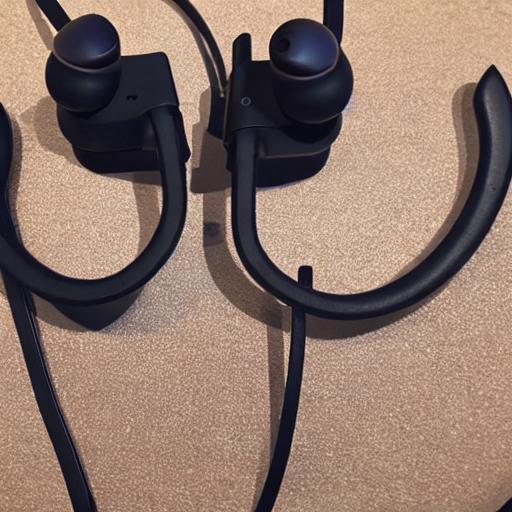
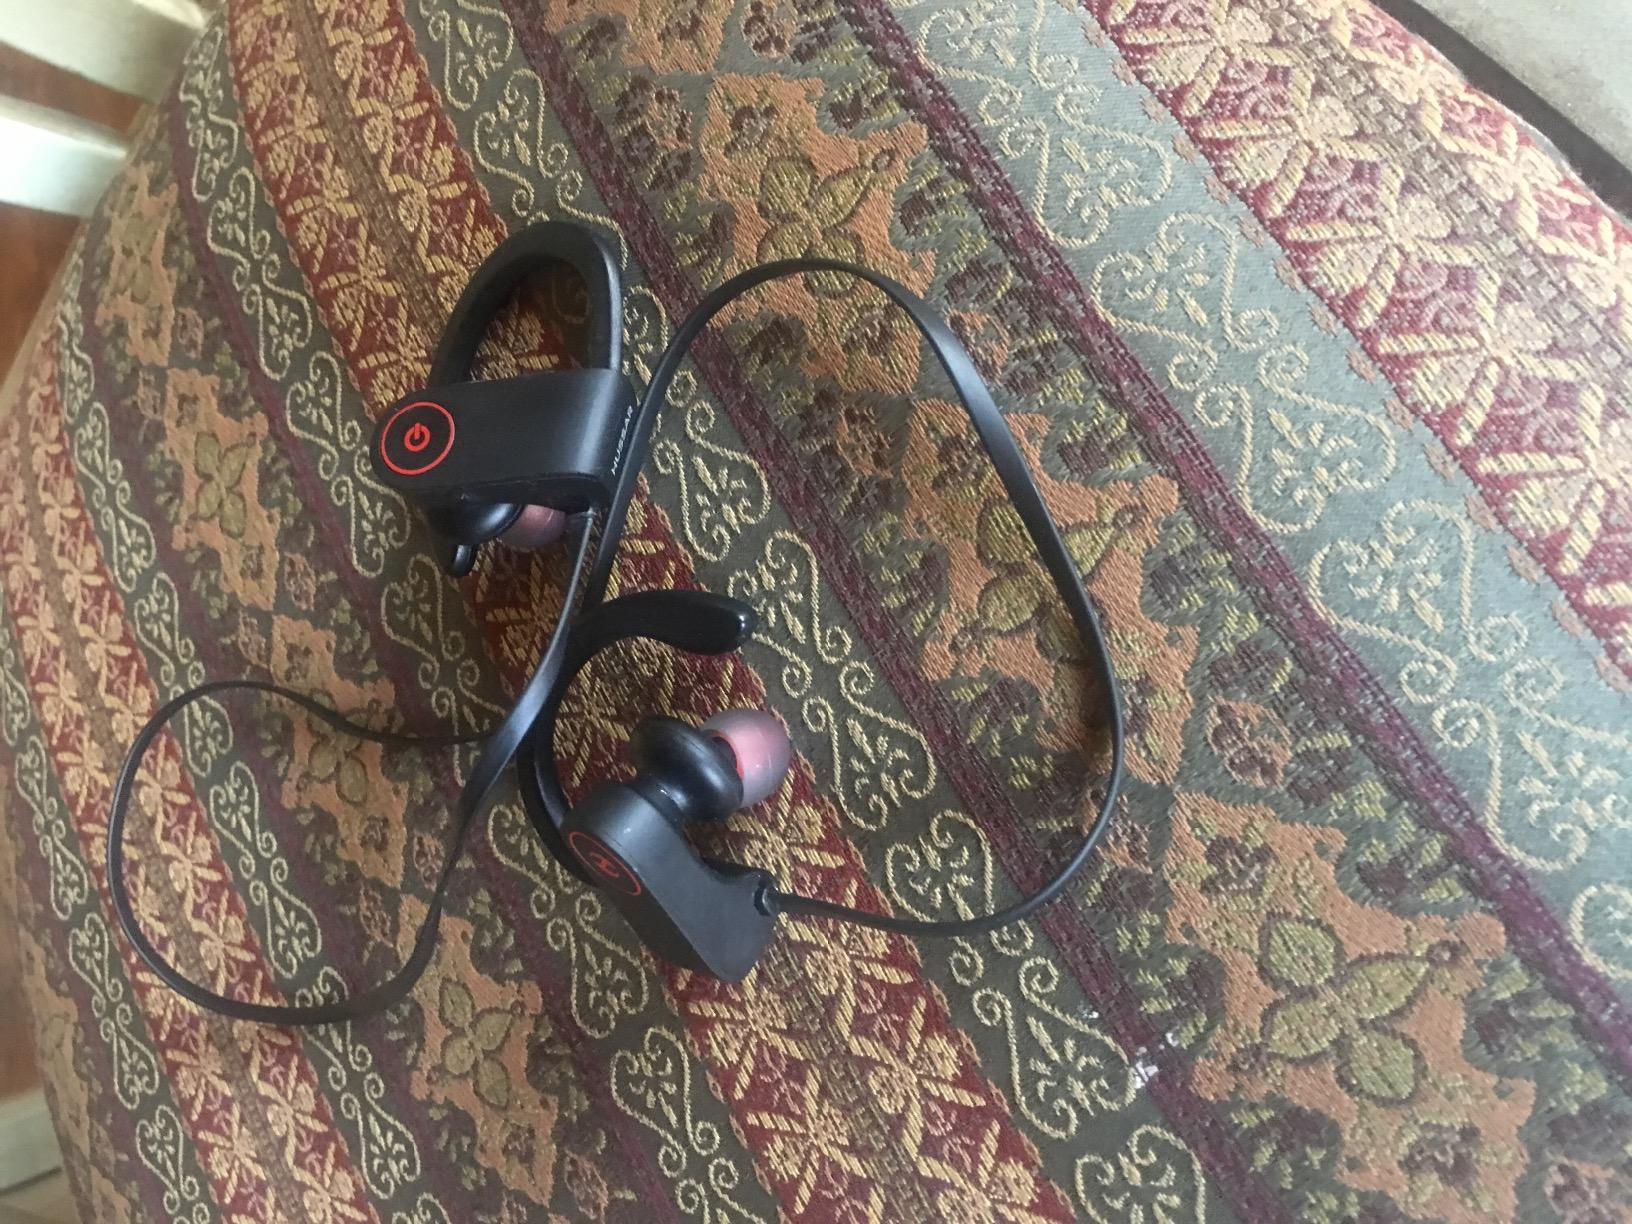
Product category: headphones
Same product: no